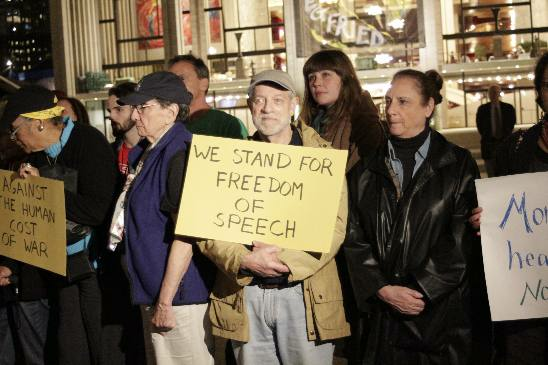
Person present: Yes